Becky Easton

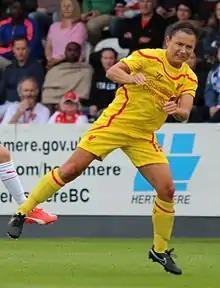
Easton playing for Liverpool in 2015

Rebecca Anne Easton (born 16 April 1974) is an English former footballer who played for Doncaster Rovers Belles, Everton and Liverpool.